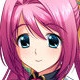
Portrait style: Anime Portrait